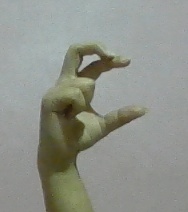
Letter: thal